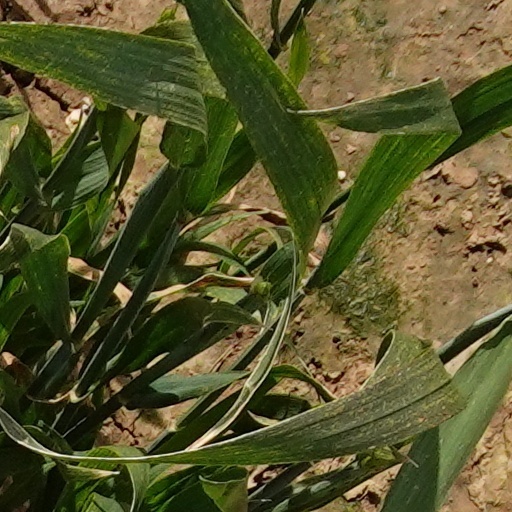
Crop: wheat